Nikodim Tsarknias

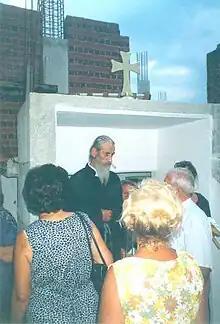
Nikodim Tsarknias

Nikodim Tsarknias (born 1942 in Aridaia) is a Greek Macedonian Orthodox Christian monk and Archimandrite. In 1973 he was an ordained as a member of the Church of Greece, but was expelled for misconduct in 1991.